Francis II of France

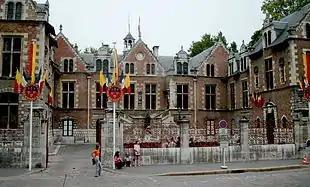
Francis II died in Orléans, at the hôtel Groslot (above).

This distinction between heresy and sedition, represented a new religious policy for the monarchy of France. While there was to be no allowance for heretical worship, it was hoped this would avoid needless bloodshed, and reunify the kingdom around the crown. This changing of the political winds was furthered when in April the former Guise client Michel de l'Hôpital became Lord Chancellor of France replacing the ailing François Olivier. Hôpital was a humanist Catholic, little interested in the persecution that had defined the administration in the 1550s. In conjunction with Charles Cardinal of Lorraine, Catherine de Medici and Admiral Coligny, he began pushing this new religious policy further.